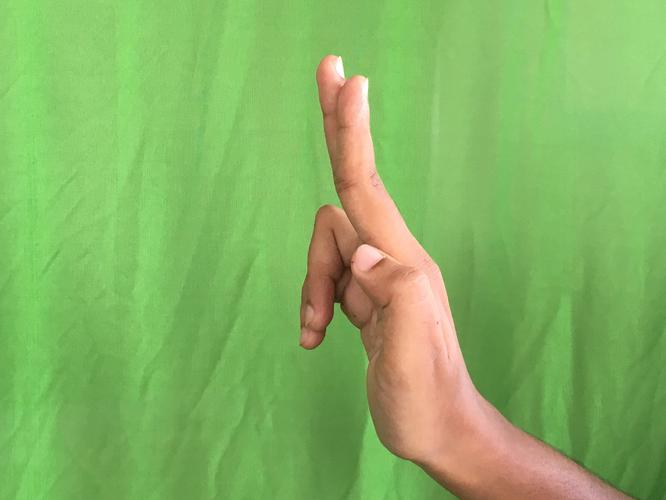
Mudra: Ardhapathaka
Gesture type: single_hand